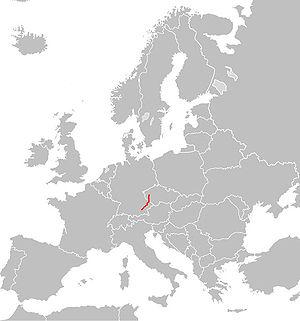
La route européenne 53 est une route reliant Pilsen à Munich.